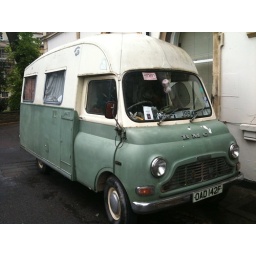
Very cool van spotted in Clifton Village today. Bet it's got some wonderful road trip stories.